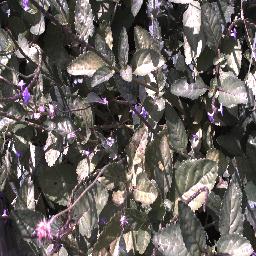
Label: snake_weed